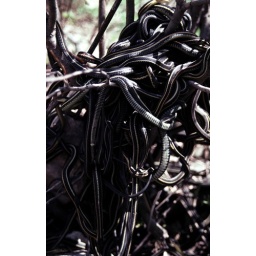
Mating balls can even form up in trees